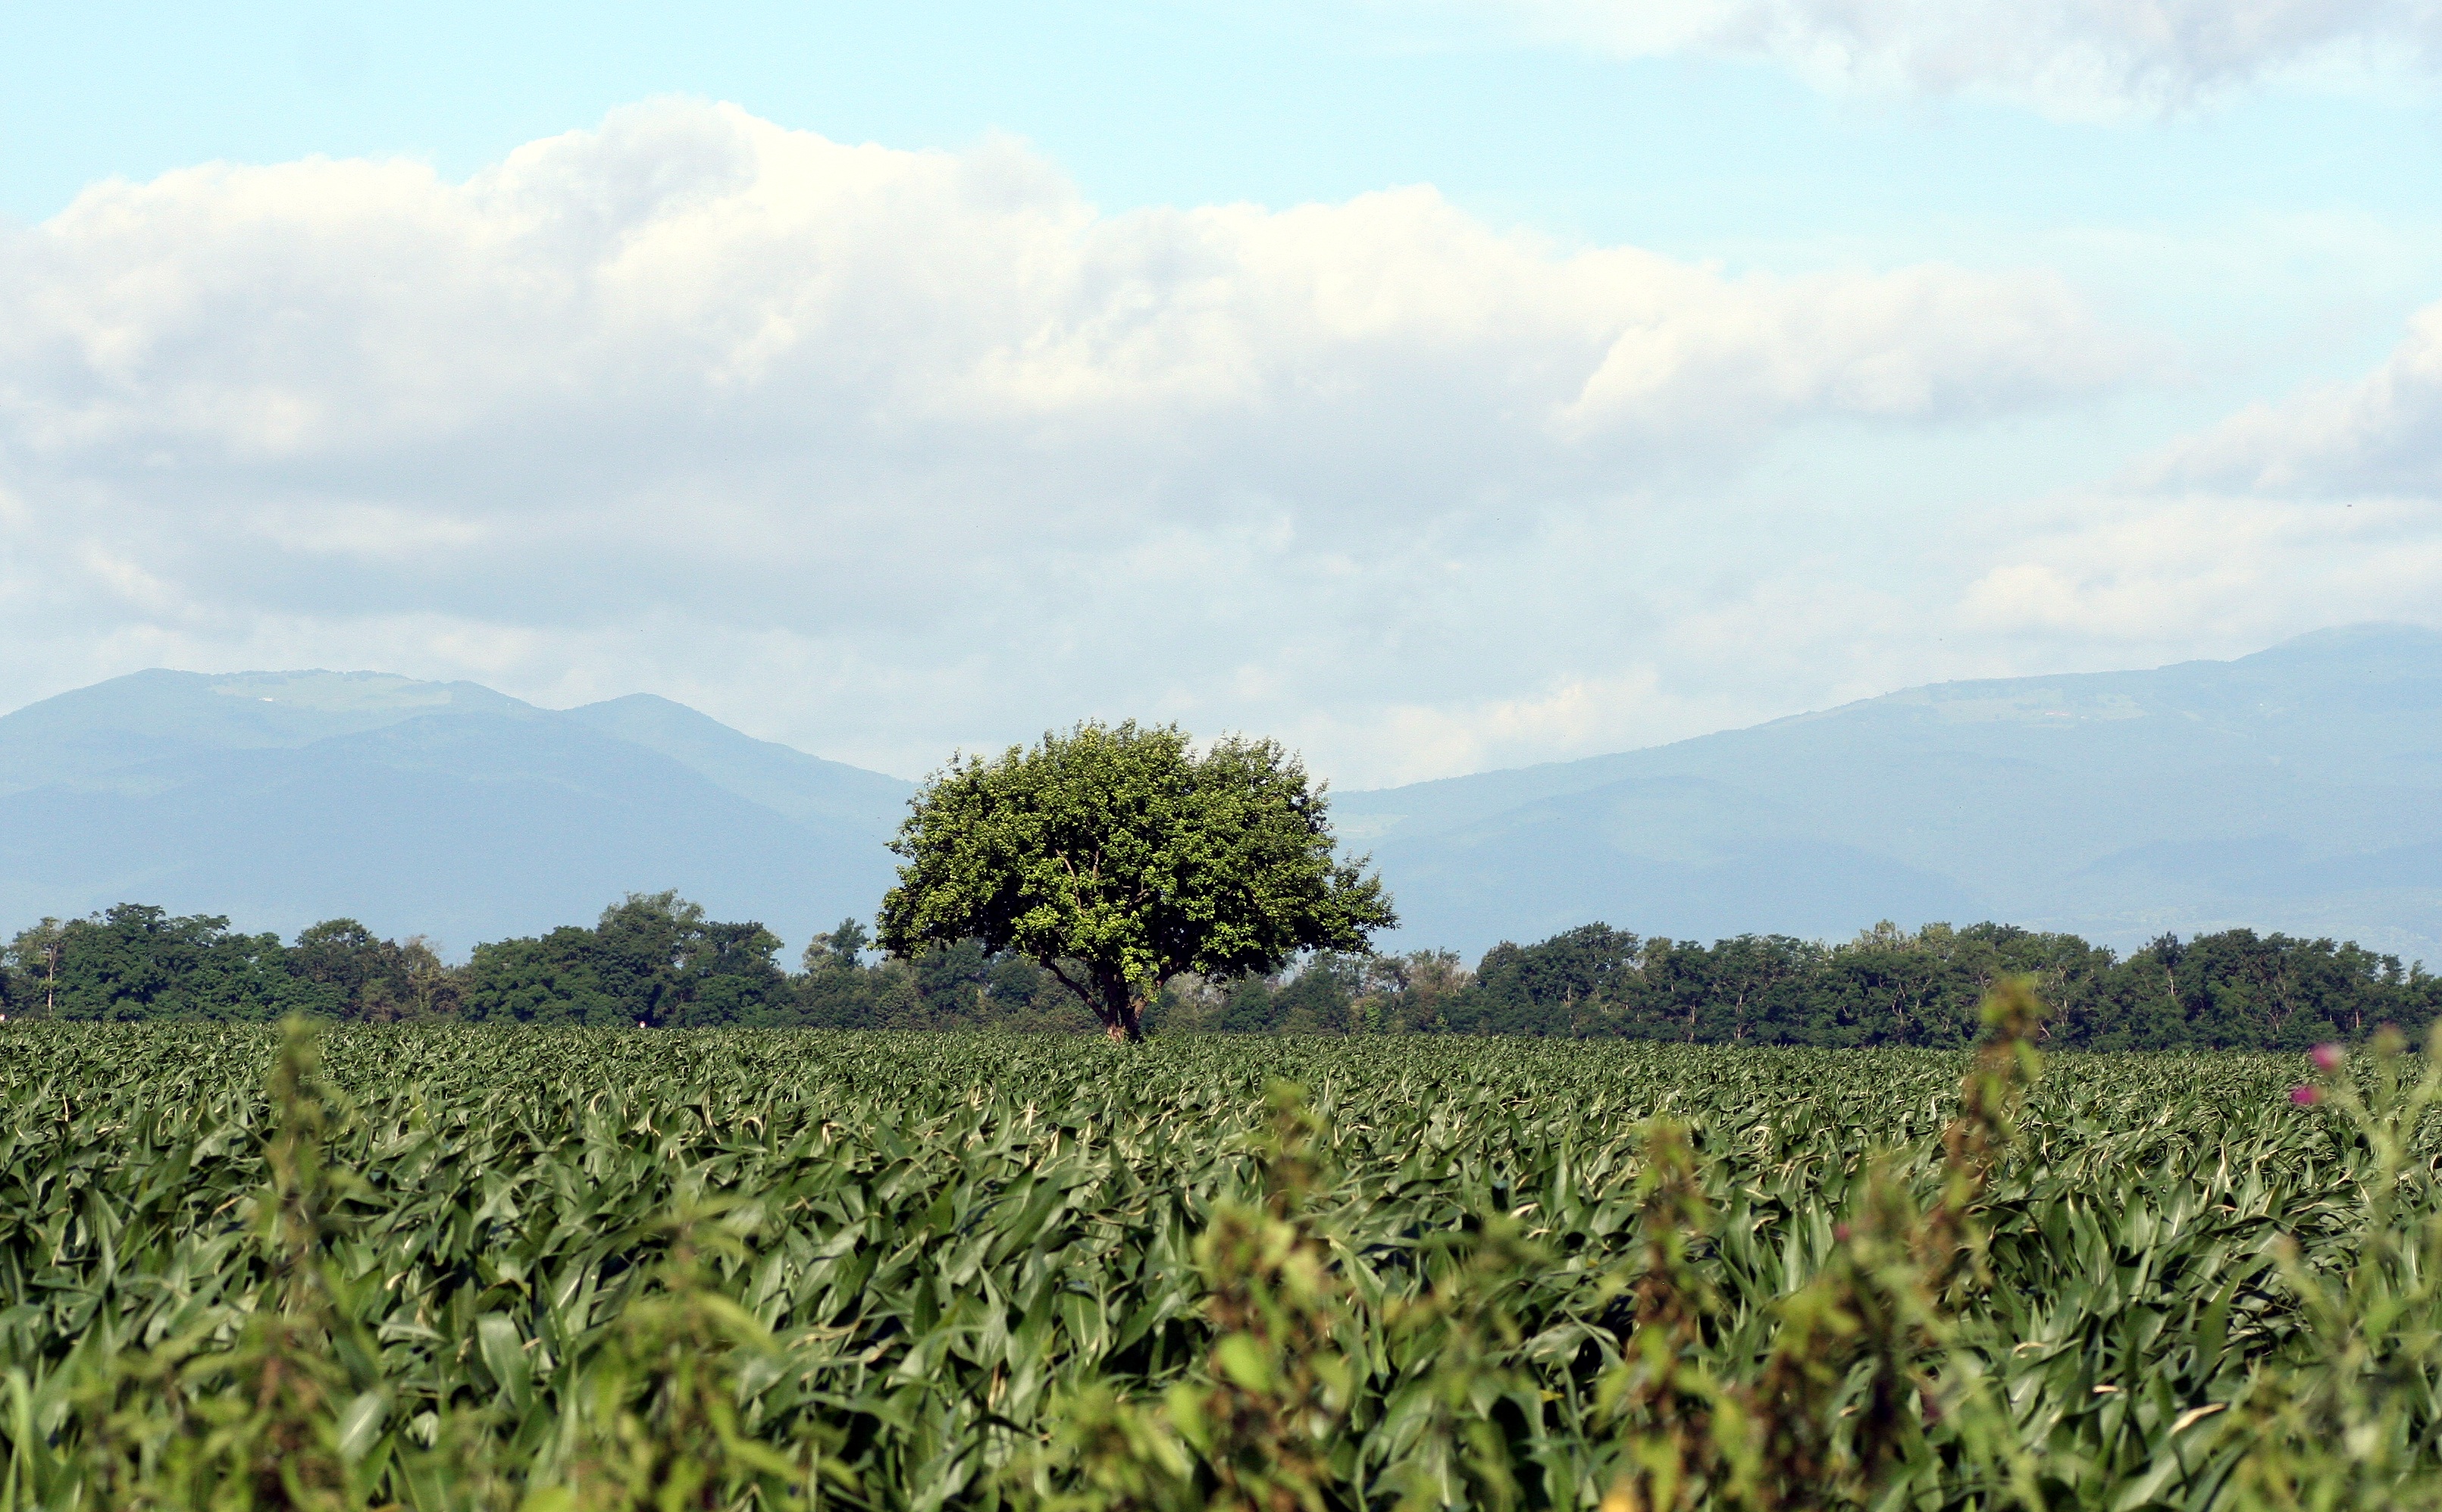
tree, nature, sky, field, farm, meadow, flower, france, crop, corn, soil, agriculture, plain, plantation, alsace, vosges, rural area, grass family